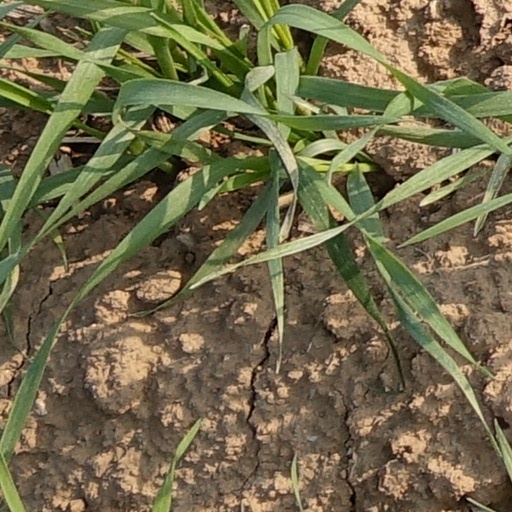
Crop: wheat